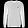
Label: Pullover